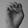
ASL letter: E